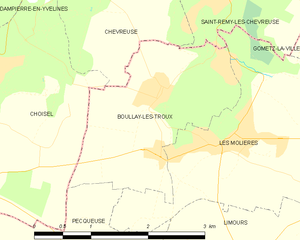
Carte des communes françaises Boullay-les-Troux